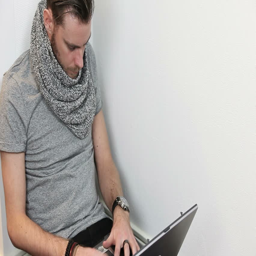
a young attractive student sitting down on the floor leaning against a wall with a laptop , studying and working .